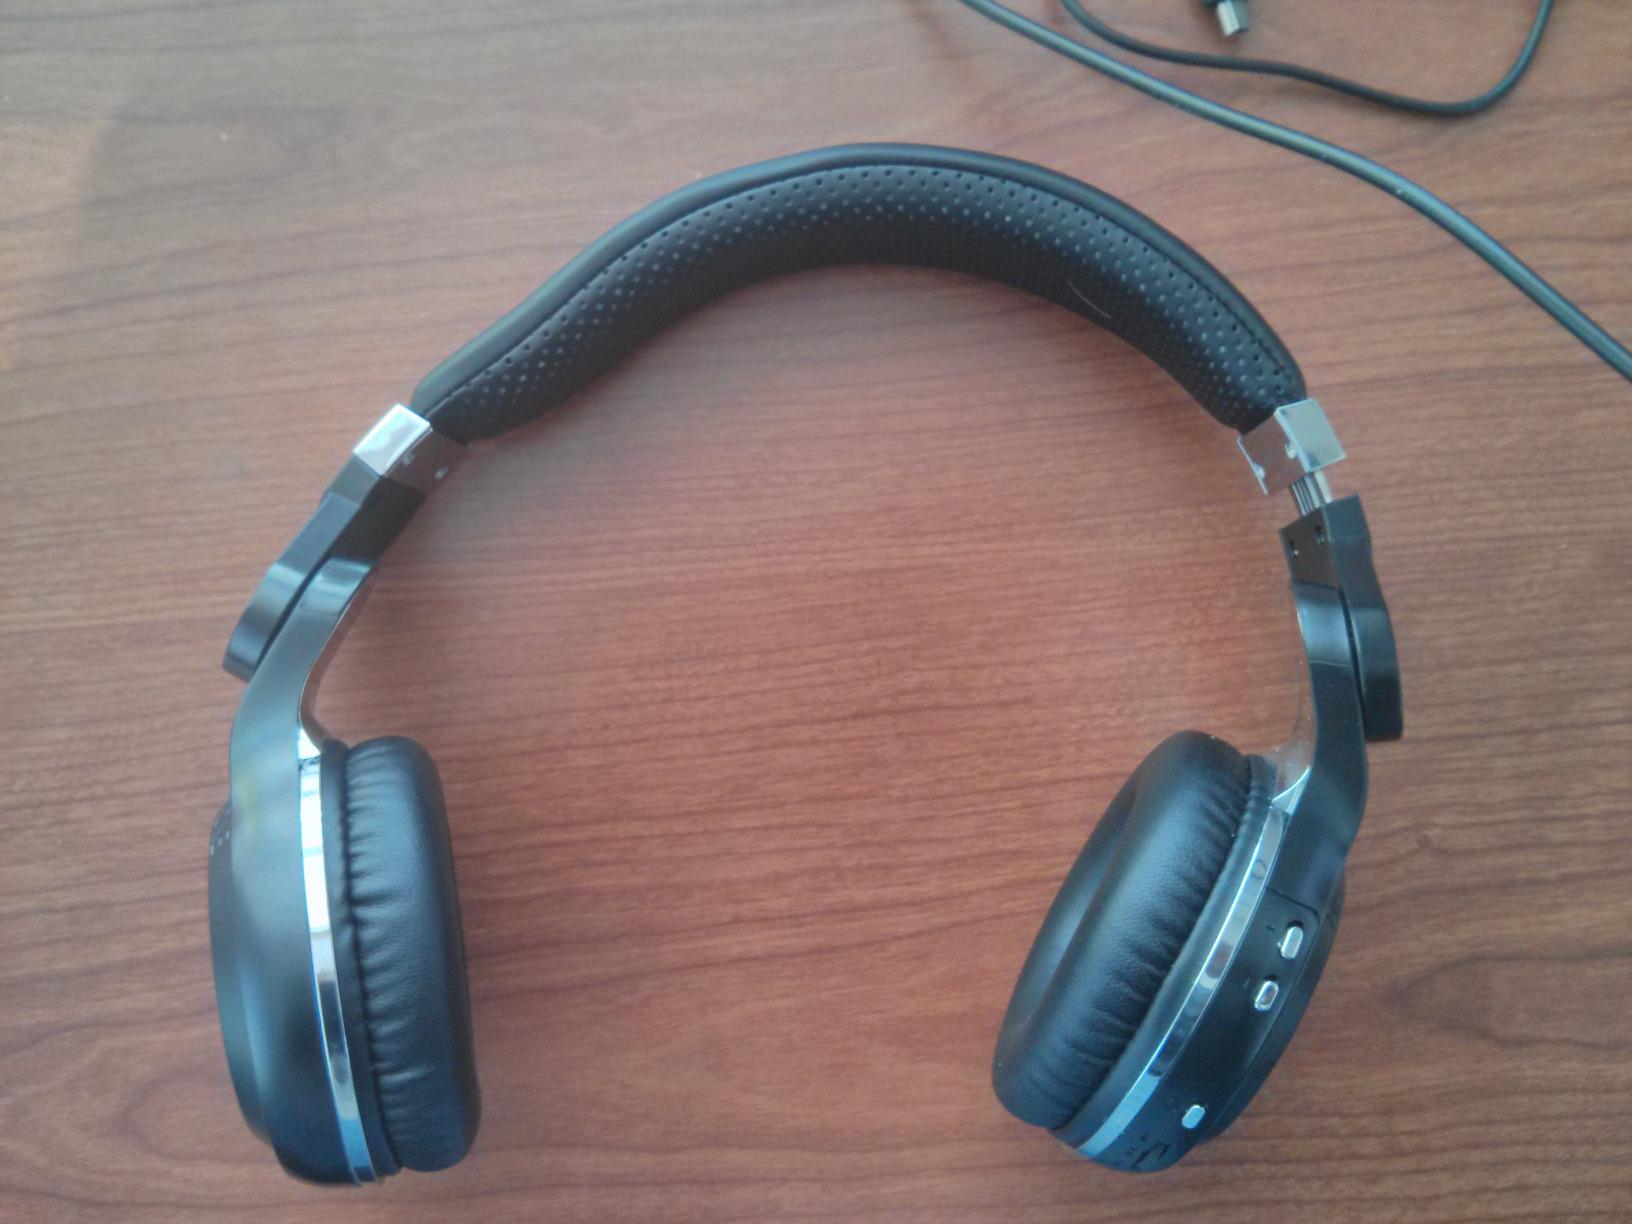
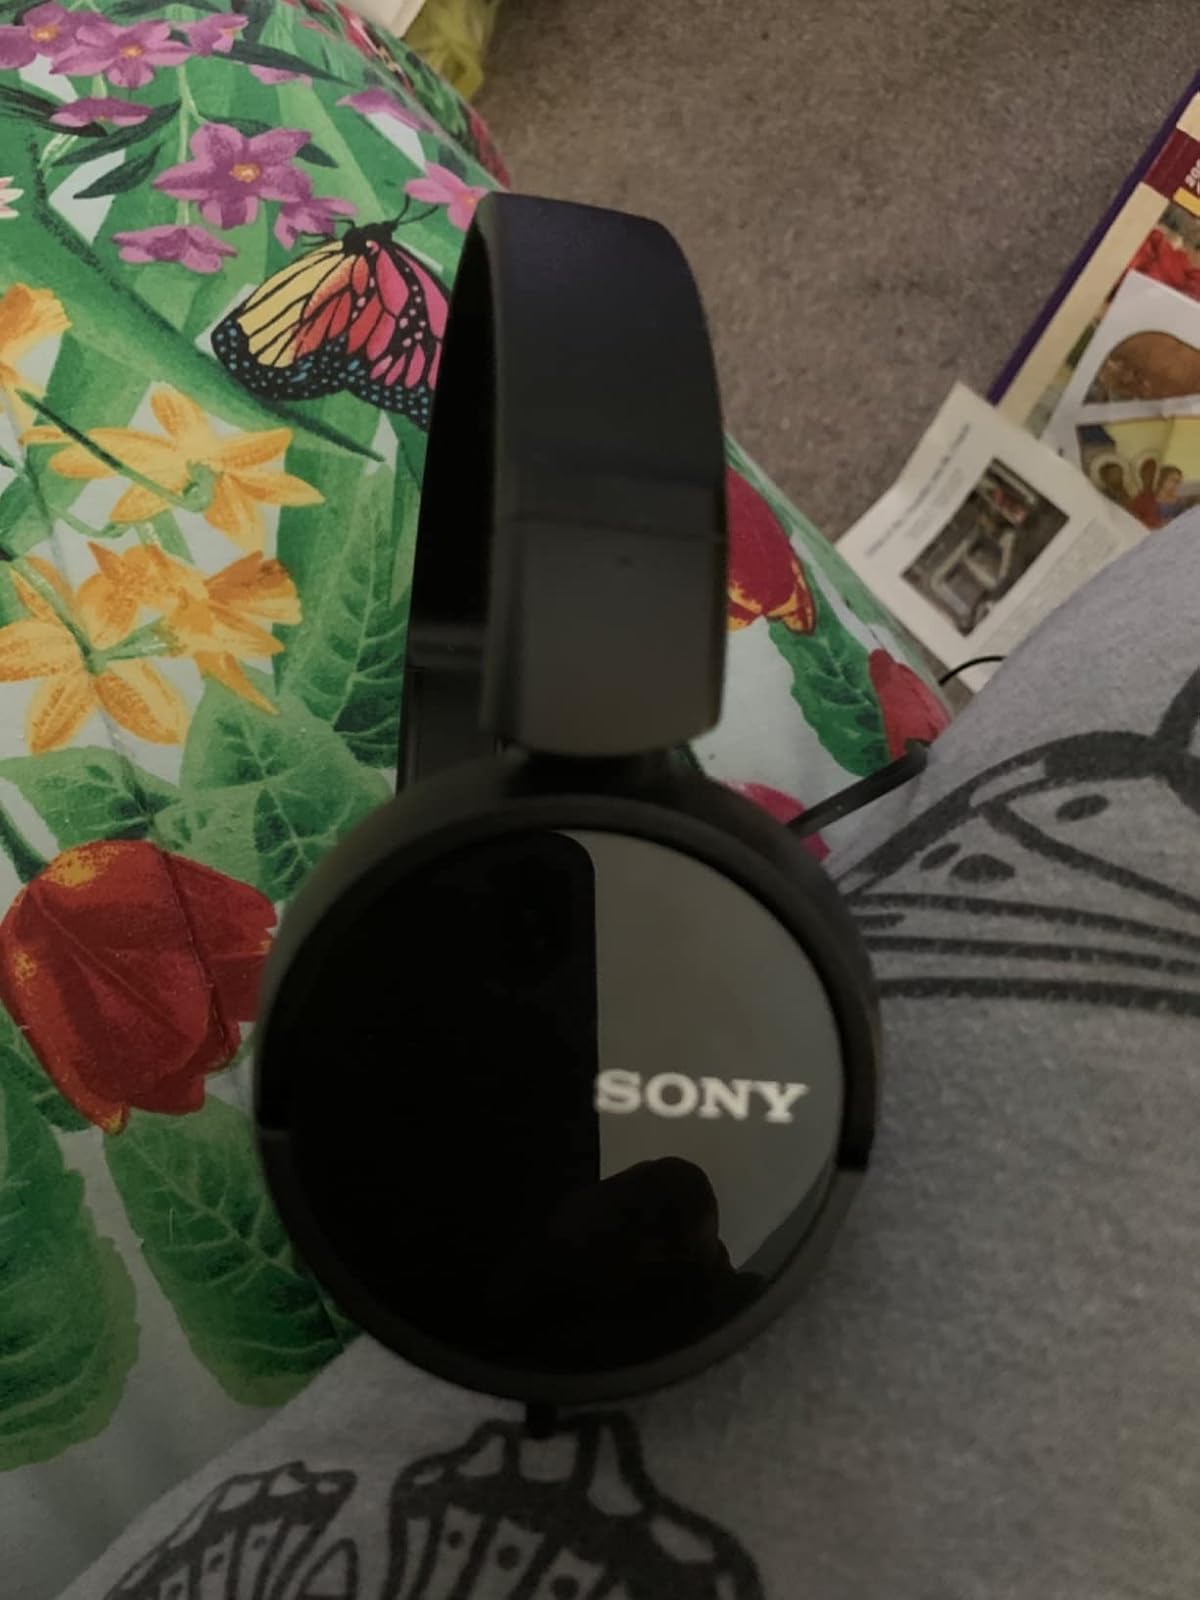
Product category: headphones
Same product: no